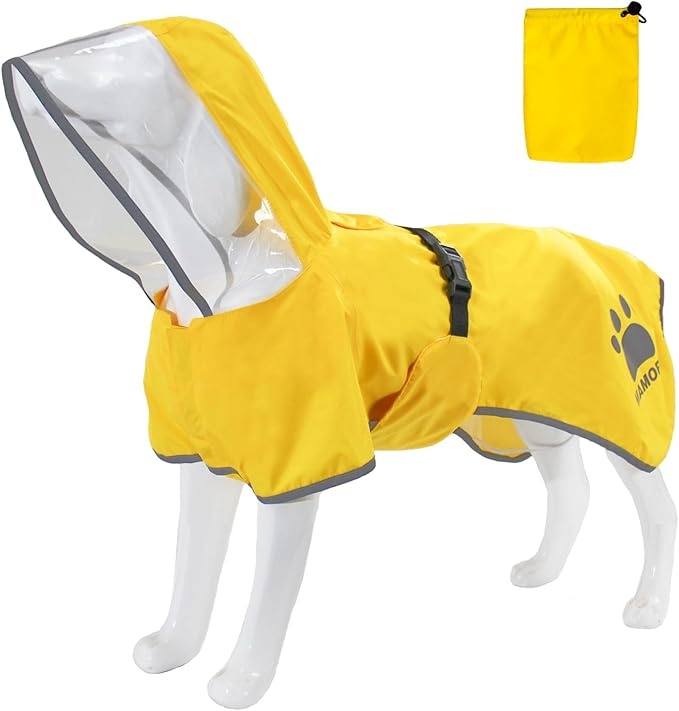
MAMORE Dog Raincoat Hooded Rain Jacket for Small Medium Large Dogs Slicker Poncho Bottom Waterproof Adjustable Reflective Breathable Leash Hole (Yellow, Medium)
About This WATERPROOF: Lotus Leaf water-resistant outer layer and inner with TPU waterproof membrane, all the seam is treated with seal tape, and the chest is also covered, elastic tail and leg loops to ensure the raincoat would stay steady even on windy days, improved waterproof effect, keep the dog dry. ADJUSTABLE & EASY TO WEAR: Velcro closure collar, buckle closure belly, it's easy to adjust to fit all sizes and breeds and easy to put on or take off. REFLECTIVE: Reflective hem strip, printing and brim, improved visibility in rainy weather or at night. BREATHABLE: Soft mesh lining, comfortable and breathable, won't feel stuffy even if wear it all day. And the built-in leash hole allows you to leash the dog easily and increased breathability. EASY TO PACK: It can be easily folded into the included pouch to fit in your bags or car for tripping to the beach, park, or hiking Overview Size : Medium Occasion : Holiday Special Feature : Breathable, Lightweight, Reflective, Weather Resistant, Windproof Breed Recommendation : Bulldog, Hairless Terrier, Labrador retriever Brand : MAMORE
Brand: MAMORE
Category: Animals & Pet Supplies > Pet Supplies > Pet Apparel > Pet Rain Coats